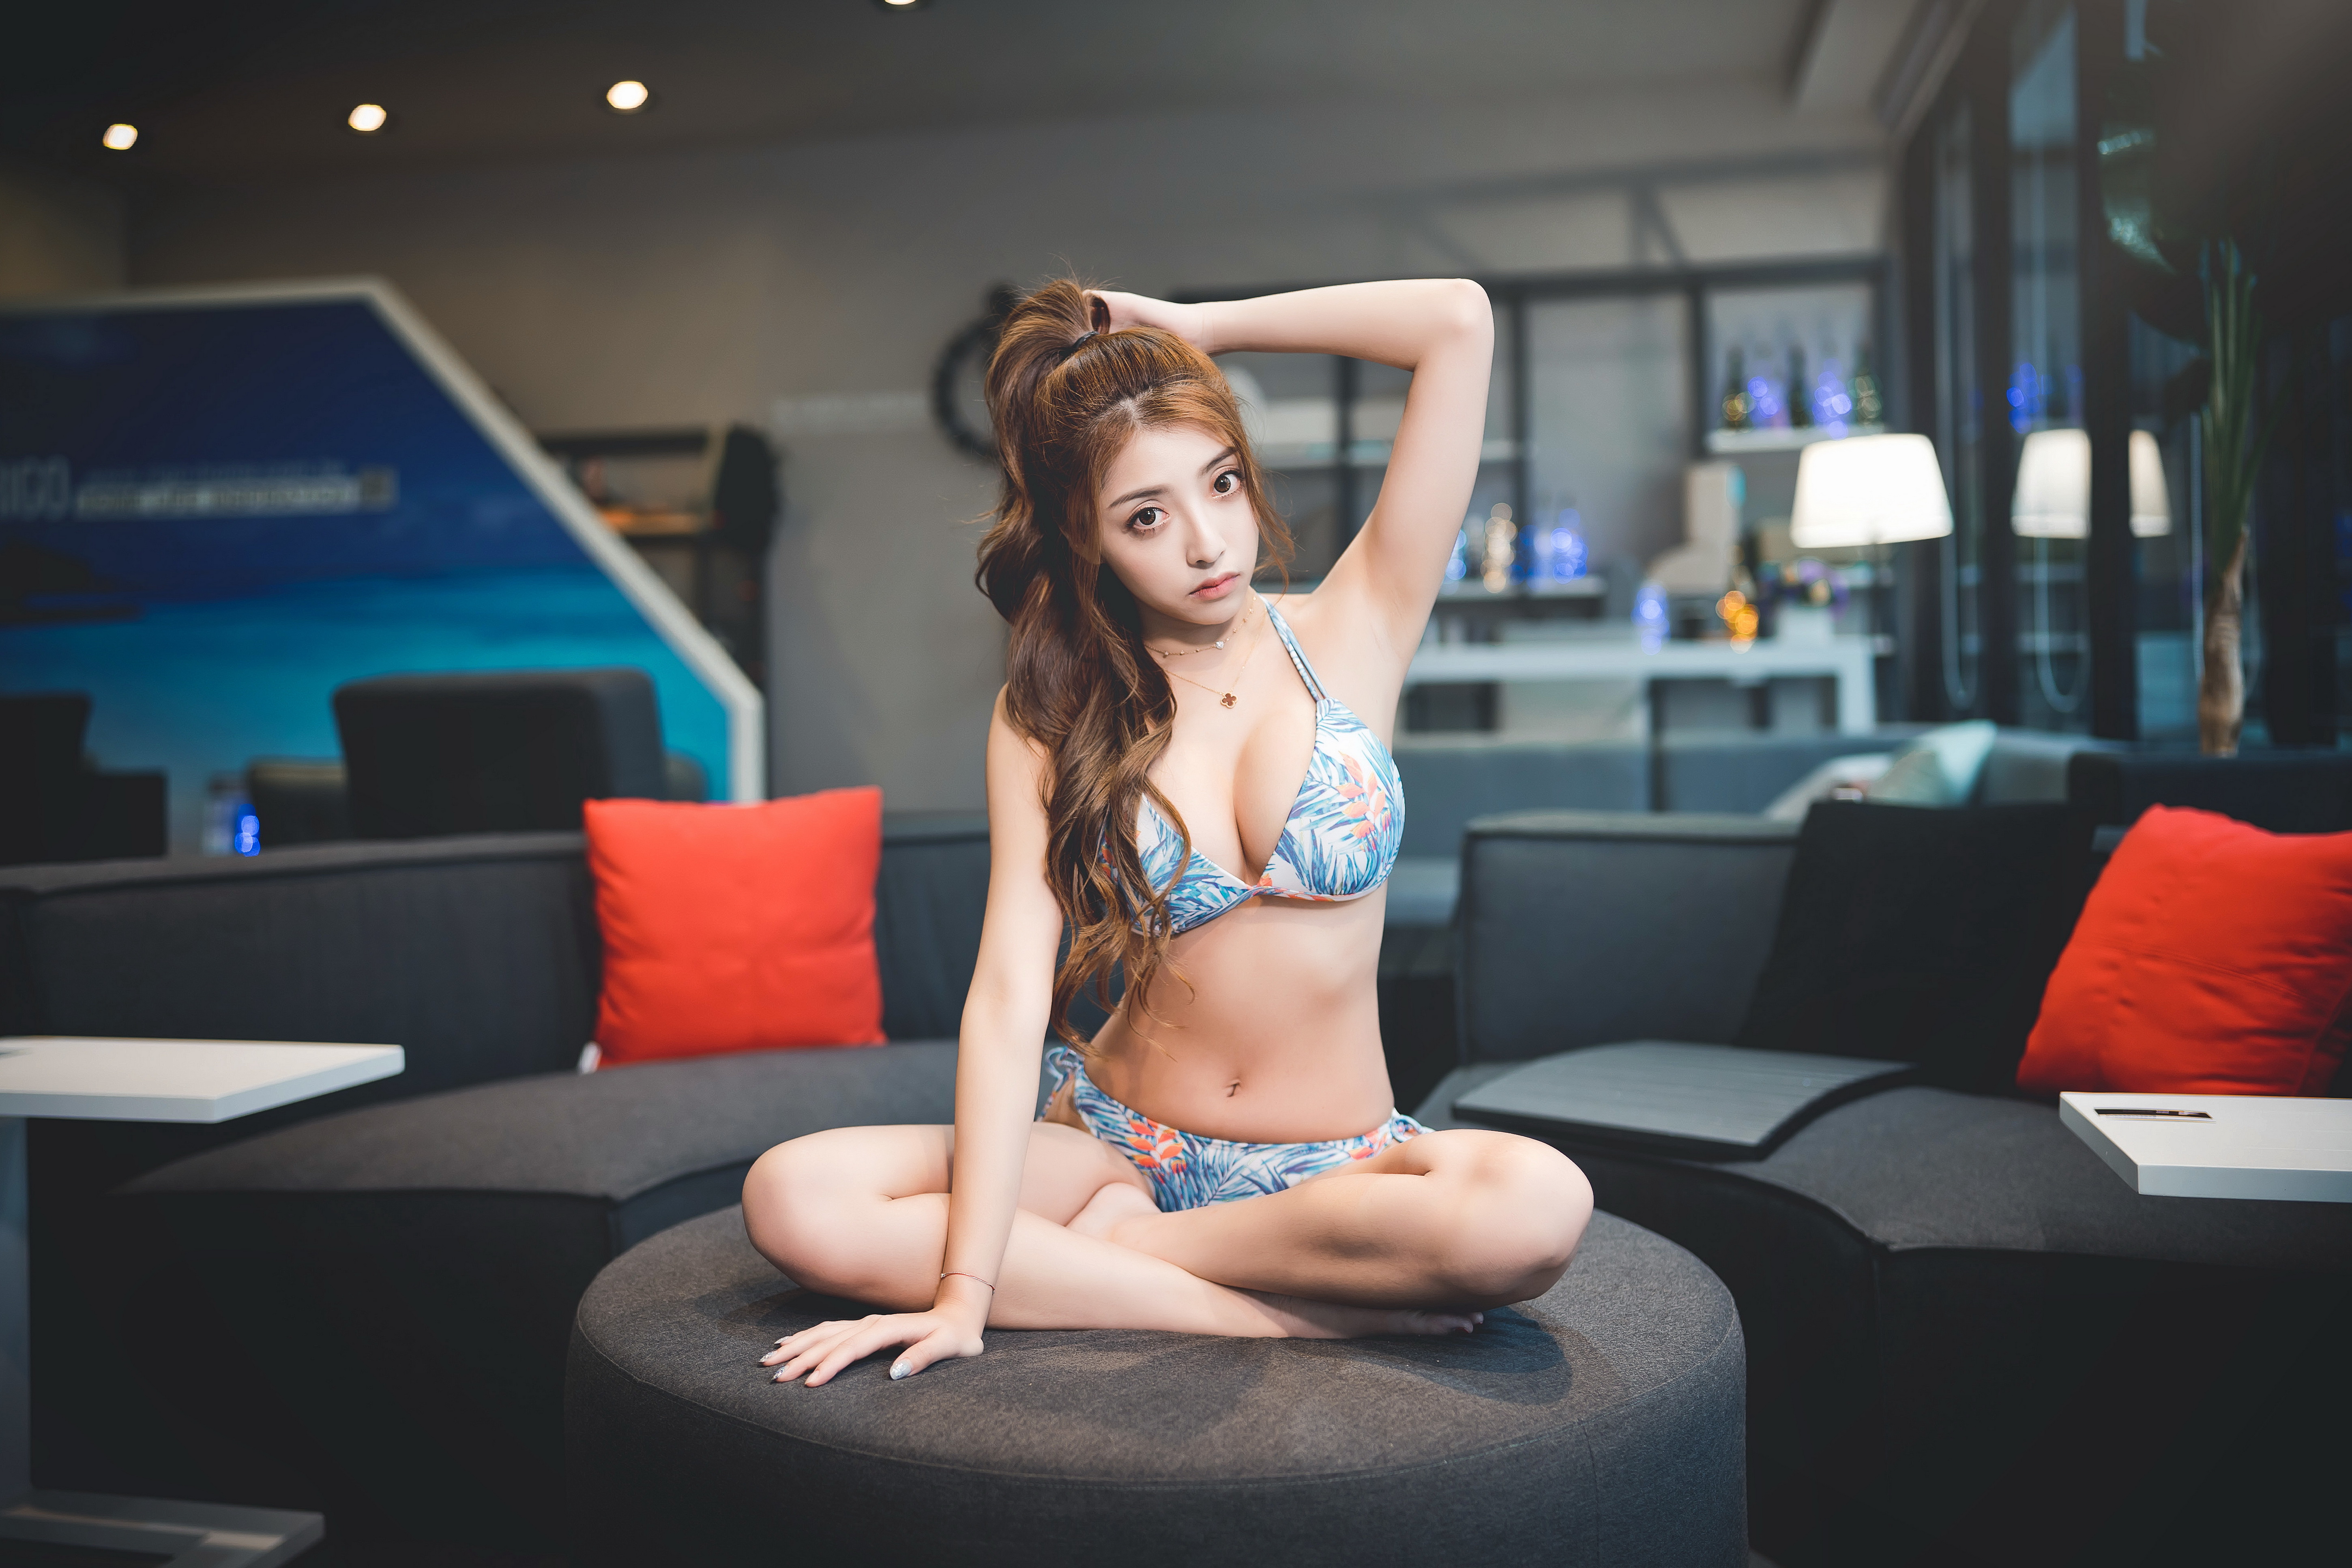
women, lady, model, person, photography, wallpaper, asian, nose, mouth, hairstyle, human leg, sitting, brassiere, comfort, lingerie, thigh, undergarment, beauty, youth, couch, fashion model, abdomen, stomach, muscle, long hair, art model, brown hair, chest, flash photography, lingerie top, gravure idol, waist, photo shoot, fetish model, bikini, agent provocateur, trunk, navel, swimsuit top, living room, studio couch, briefs, swimwear, underpants, foot, kneeling, swimsuit bottom, flesh